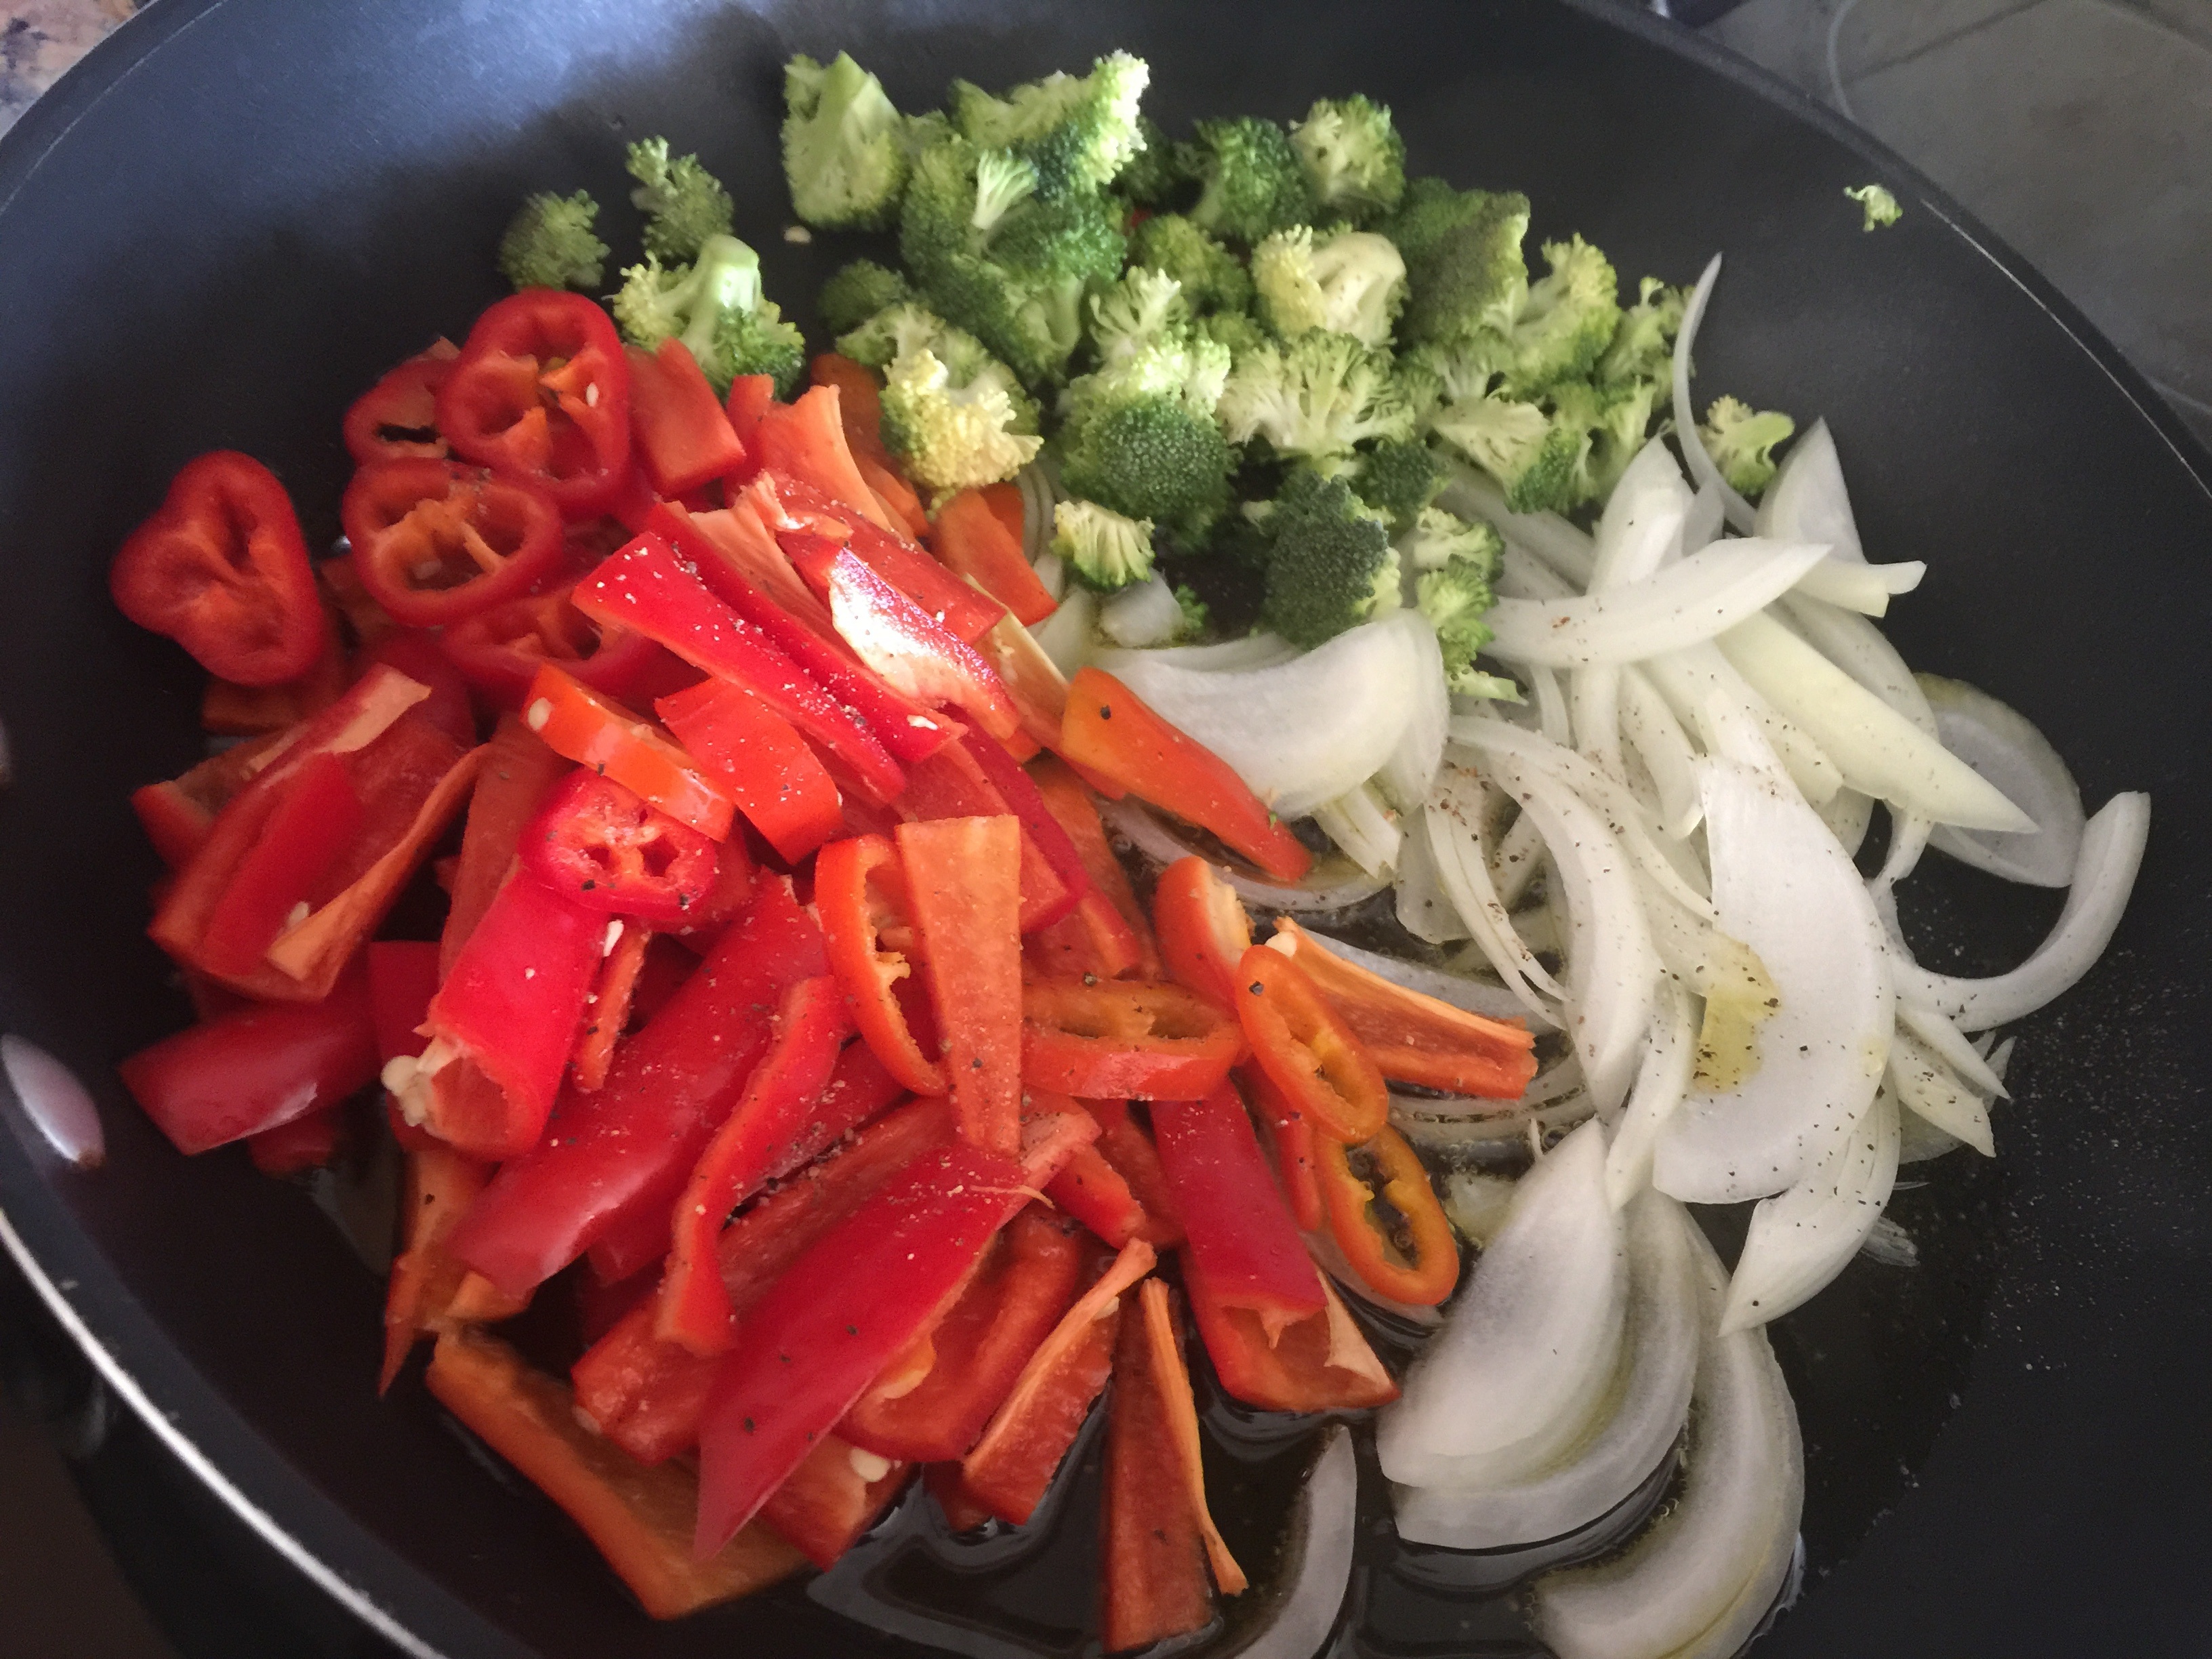
woman, female, dish, meal, food, salad, cooking, produce, vegetable, kitchen, lifestyle, healthy, cuisine, cook, eating, nutrition, vegetables, vegetarian, diet, veggies, ingredients, flowering plant, recipes, land plant